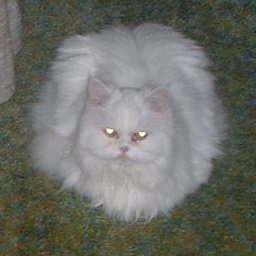
Snow White (d. 2005) on the floor of our home in Maryland.